History of France's civil nuclear program

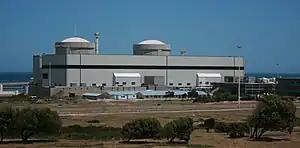
The Koeberg nuclear power station in South Africa, Framatome's first international contract, signed in 1976.

Similar to EDF, French manufacturers supported the light water option because its adoption allowed them to benefit from the experience gained across the Atlantic while avoiding the technical and financial risks involved in developing a new technology. The construction of the country's nuclear fleet provided an opportunity to develop major industrial groups that could Frenchify and export American nuclear technology.